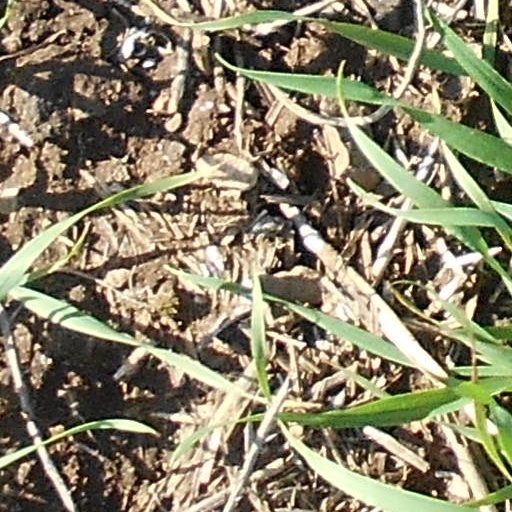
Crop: wheat